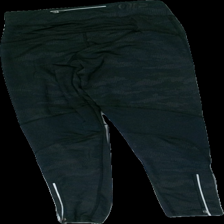
View: back
Type: Tights
Category: Ladies
Brand: Not in the list
Brand text on label: OTP tech
Colors: Black
Material: 100% polyester
Pattern: Other
Cut: Regular, Tight
Size: XS
Season: All
Trend: Sports
Price range: 50-100
Recommended usage: Reuse